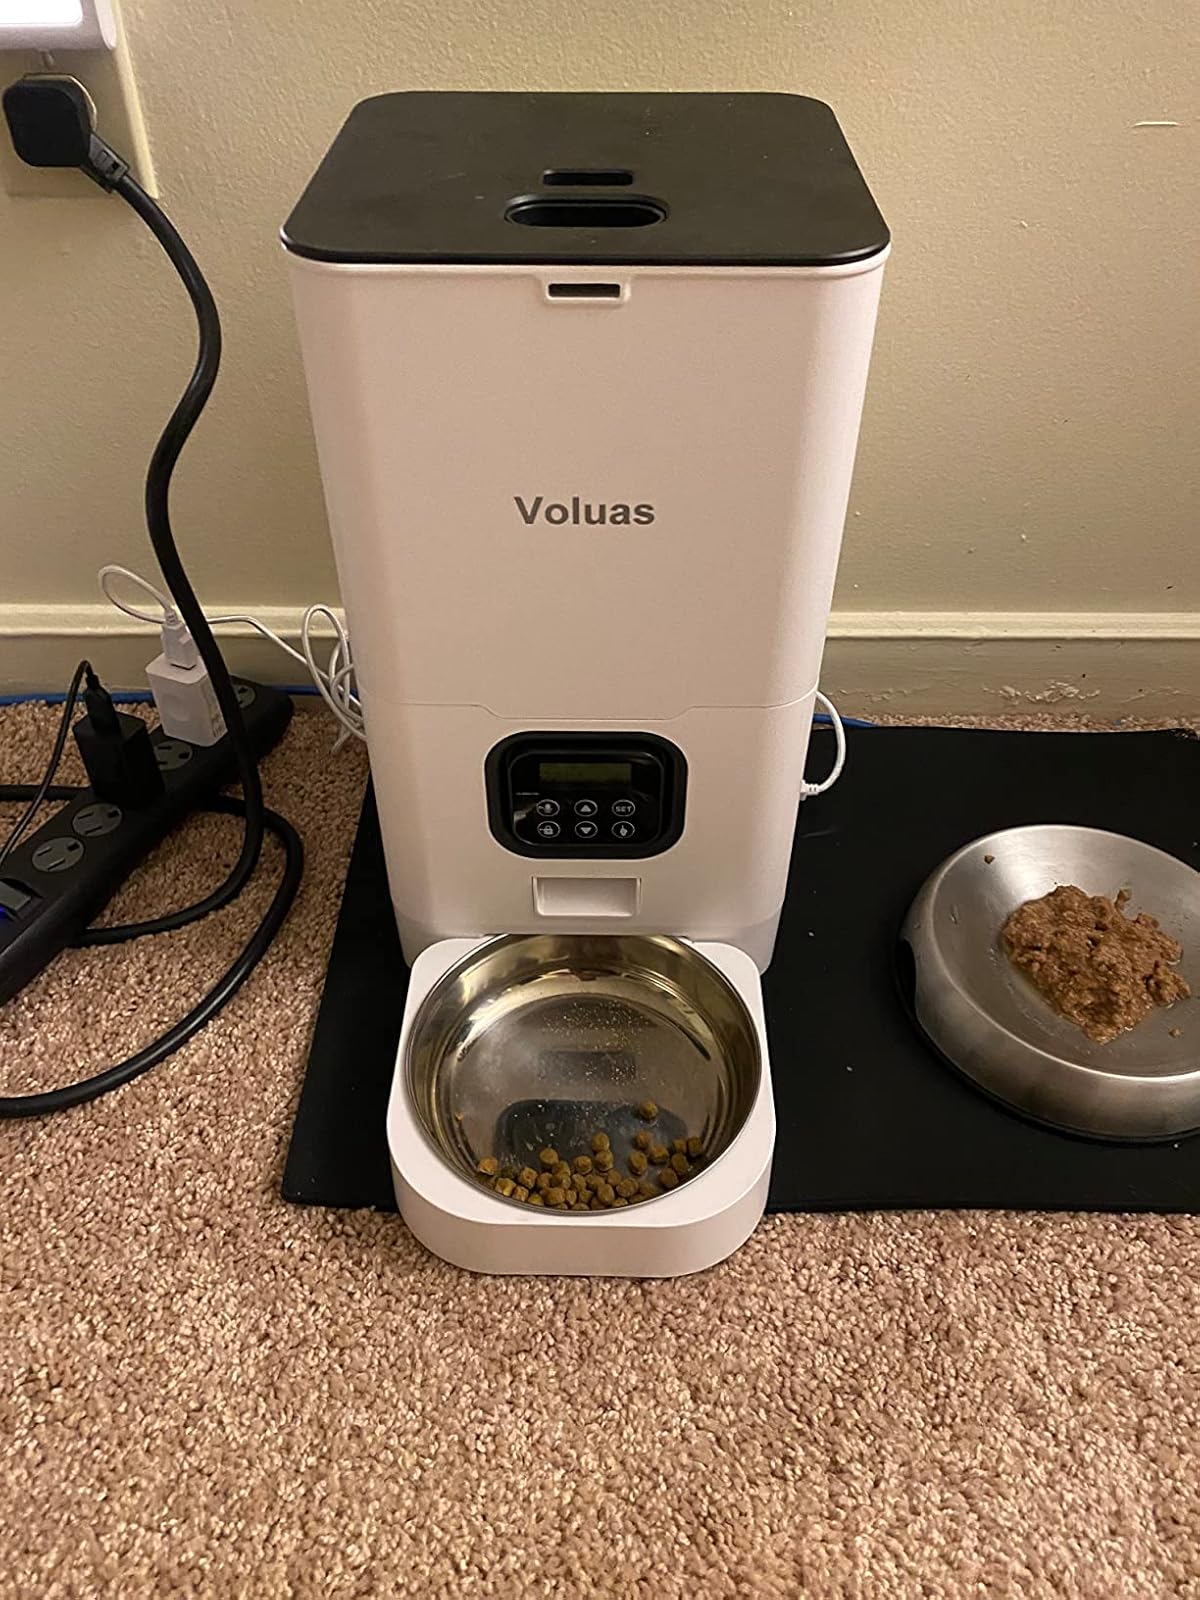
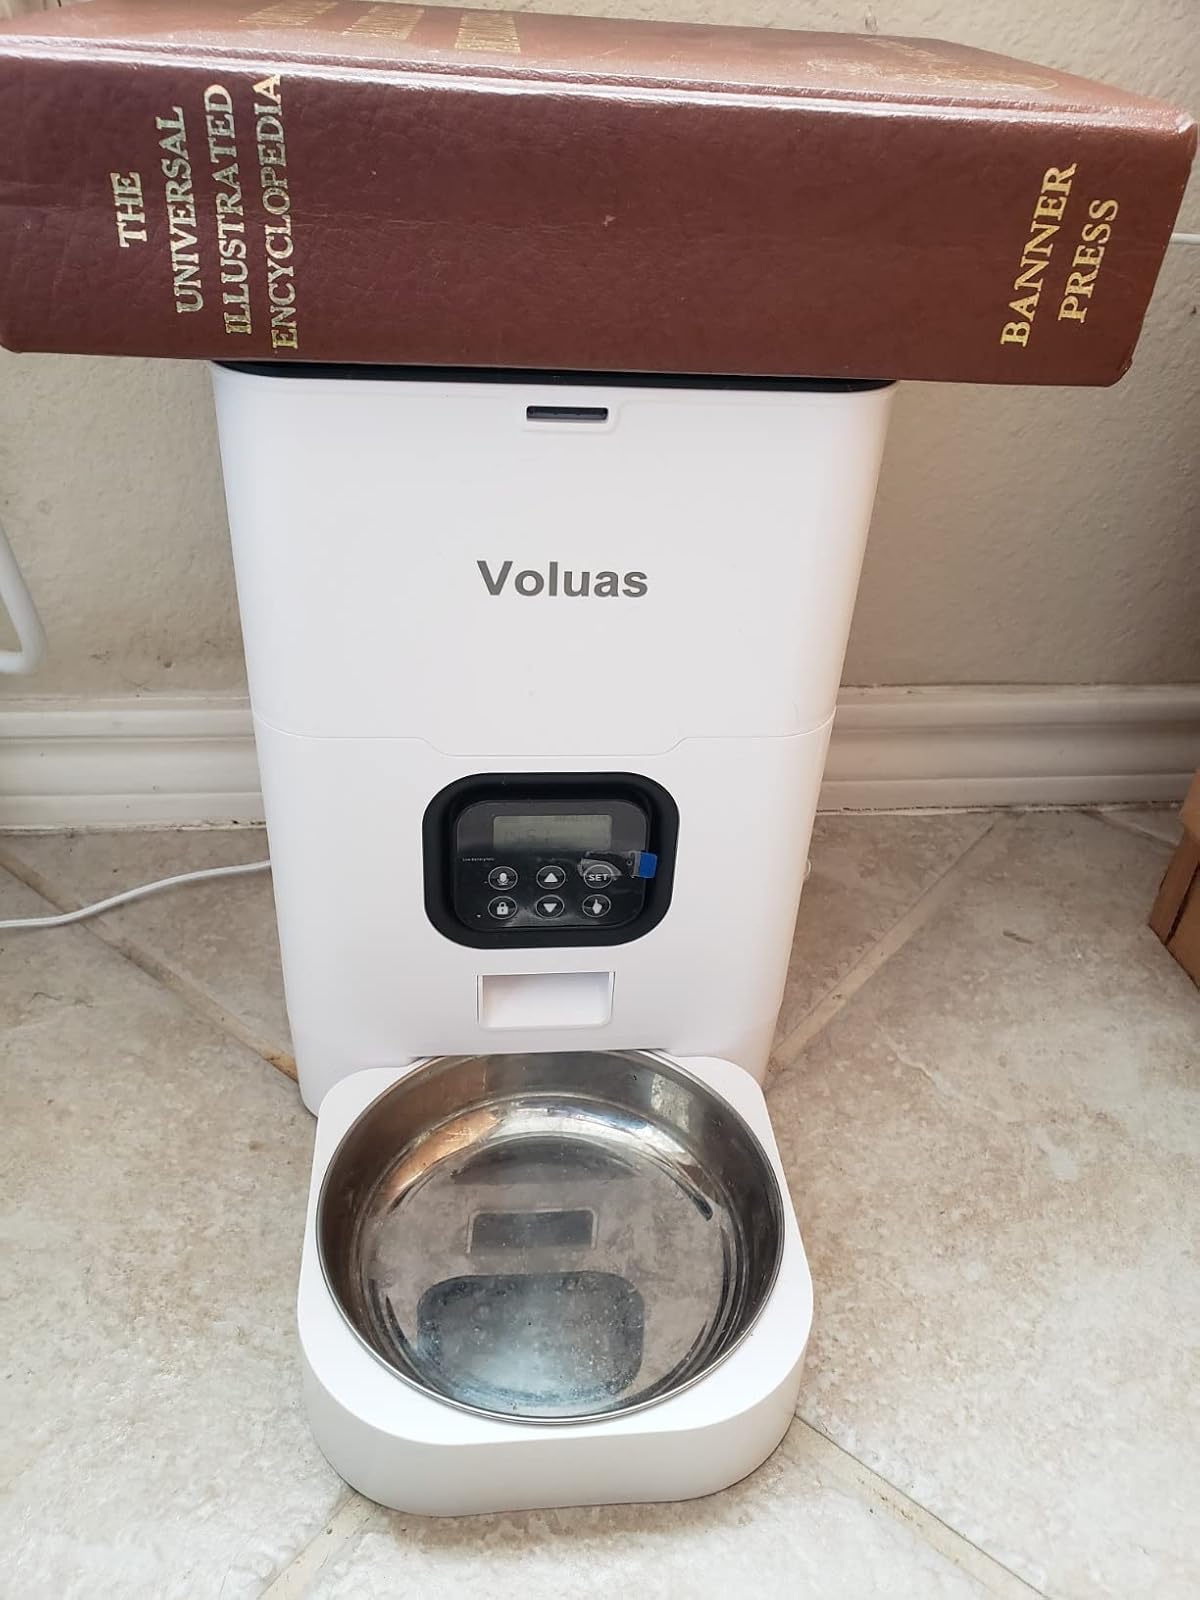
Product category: items_feeder
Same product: yes